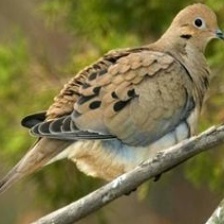
Species: MOURNING DOVE
Scientific name: ZENAIDA MACROURA